Jungle Action

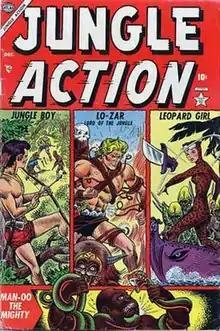
"Jungle Action" #2 (Dec. 1954), cover art by Joe Maneely.

Jungle Action is the name of two American comic book series published by Marvel Comics and its 1950s precursor, Atlas Comics. The Marvel version contained the first series starring the Black Panther, the first black superhero in mainstream comics, created by the writer/artist team of Stan Lee and Jack Kirby in "Fantastic Four" #52 (July 1966).